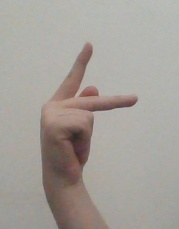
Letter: dha